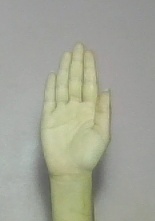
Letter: seen